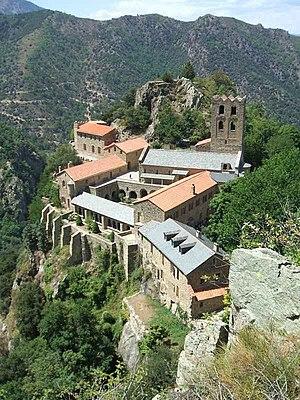
Abbaye Saint Martin du Canigou
Cet article concerne les événements concernant l'architecture qui se sont déroulés durant le IXᵉ siècle :